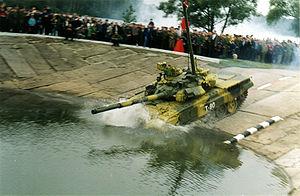
Le char d'assaut aussi appelé char, est un système d'arme mobile constitué d'un canon monté sur un véhicule automobile blindé et le plus souvent chenillé.